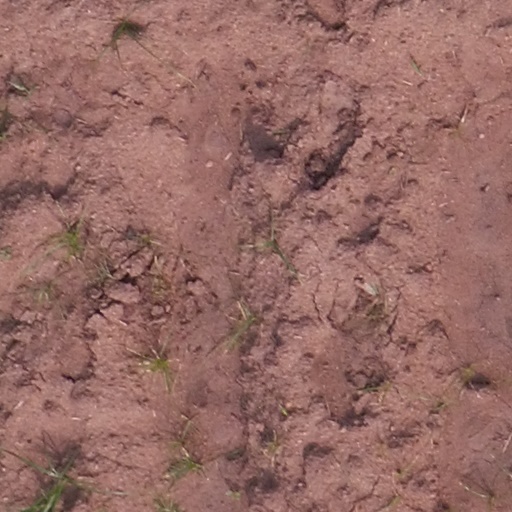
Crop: maize; corn